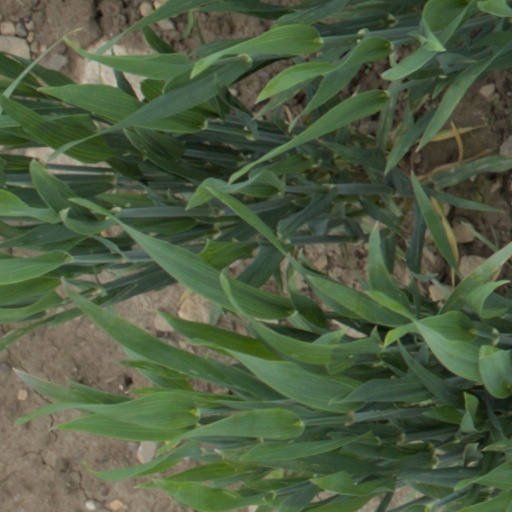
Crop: wheat